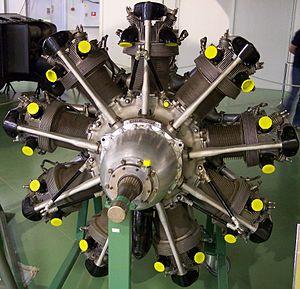
Le Bristol Mercury est un moteur d'avion à neuf cylindres en simple étoile refroidi par air. Conçu par Roy Fedden de la Bristol Aeroplane Company il fut utilisé pas des avions civils et militaires des années 1930 et 1940.